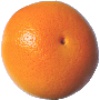
Label: Grapefruit Pink 1